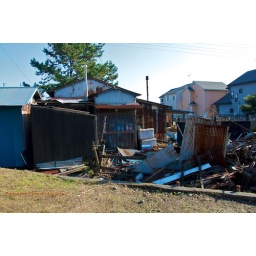
An old farmer lives in this house by the train lines.